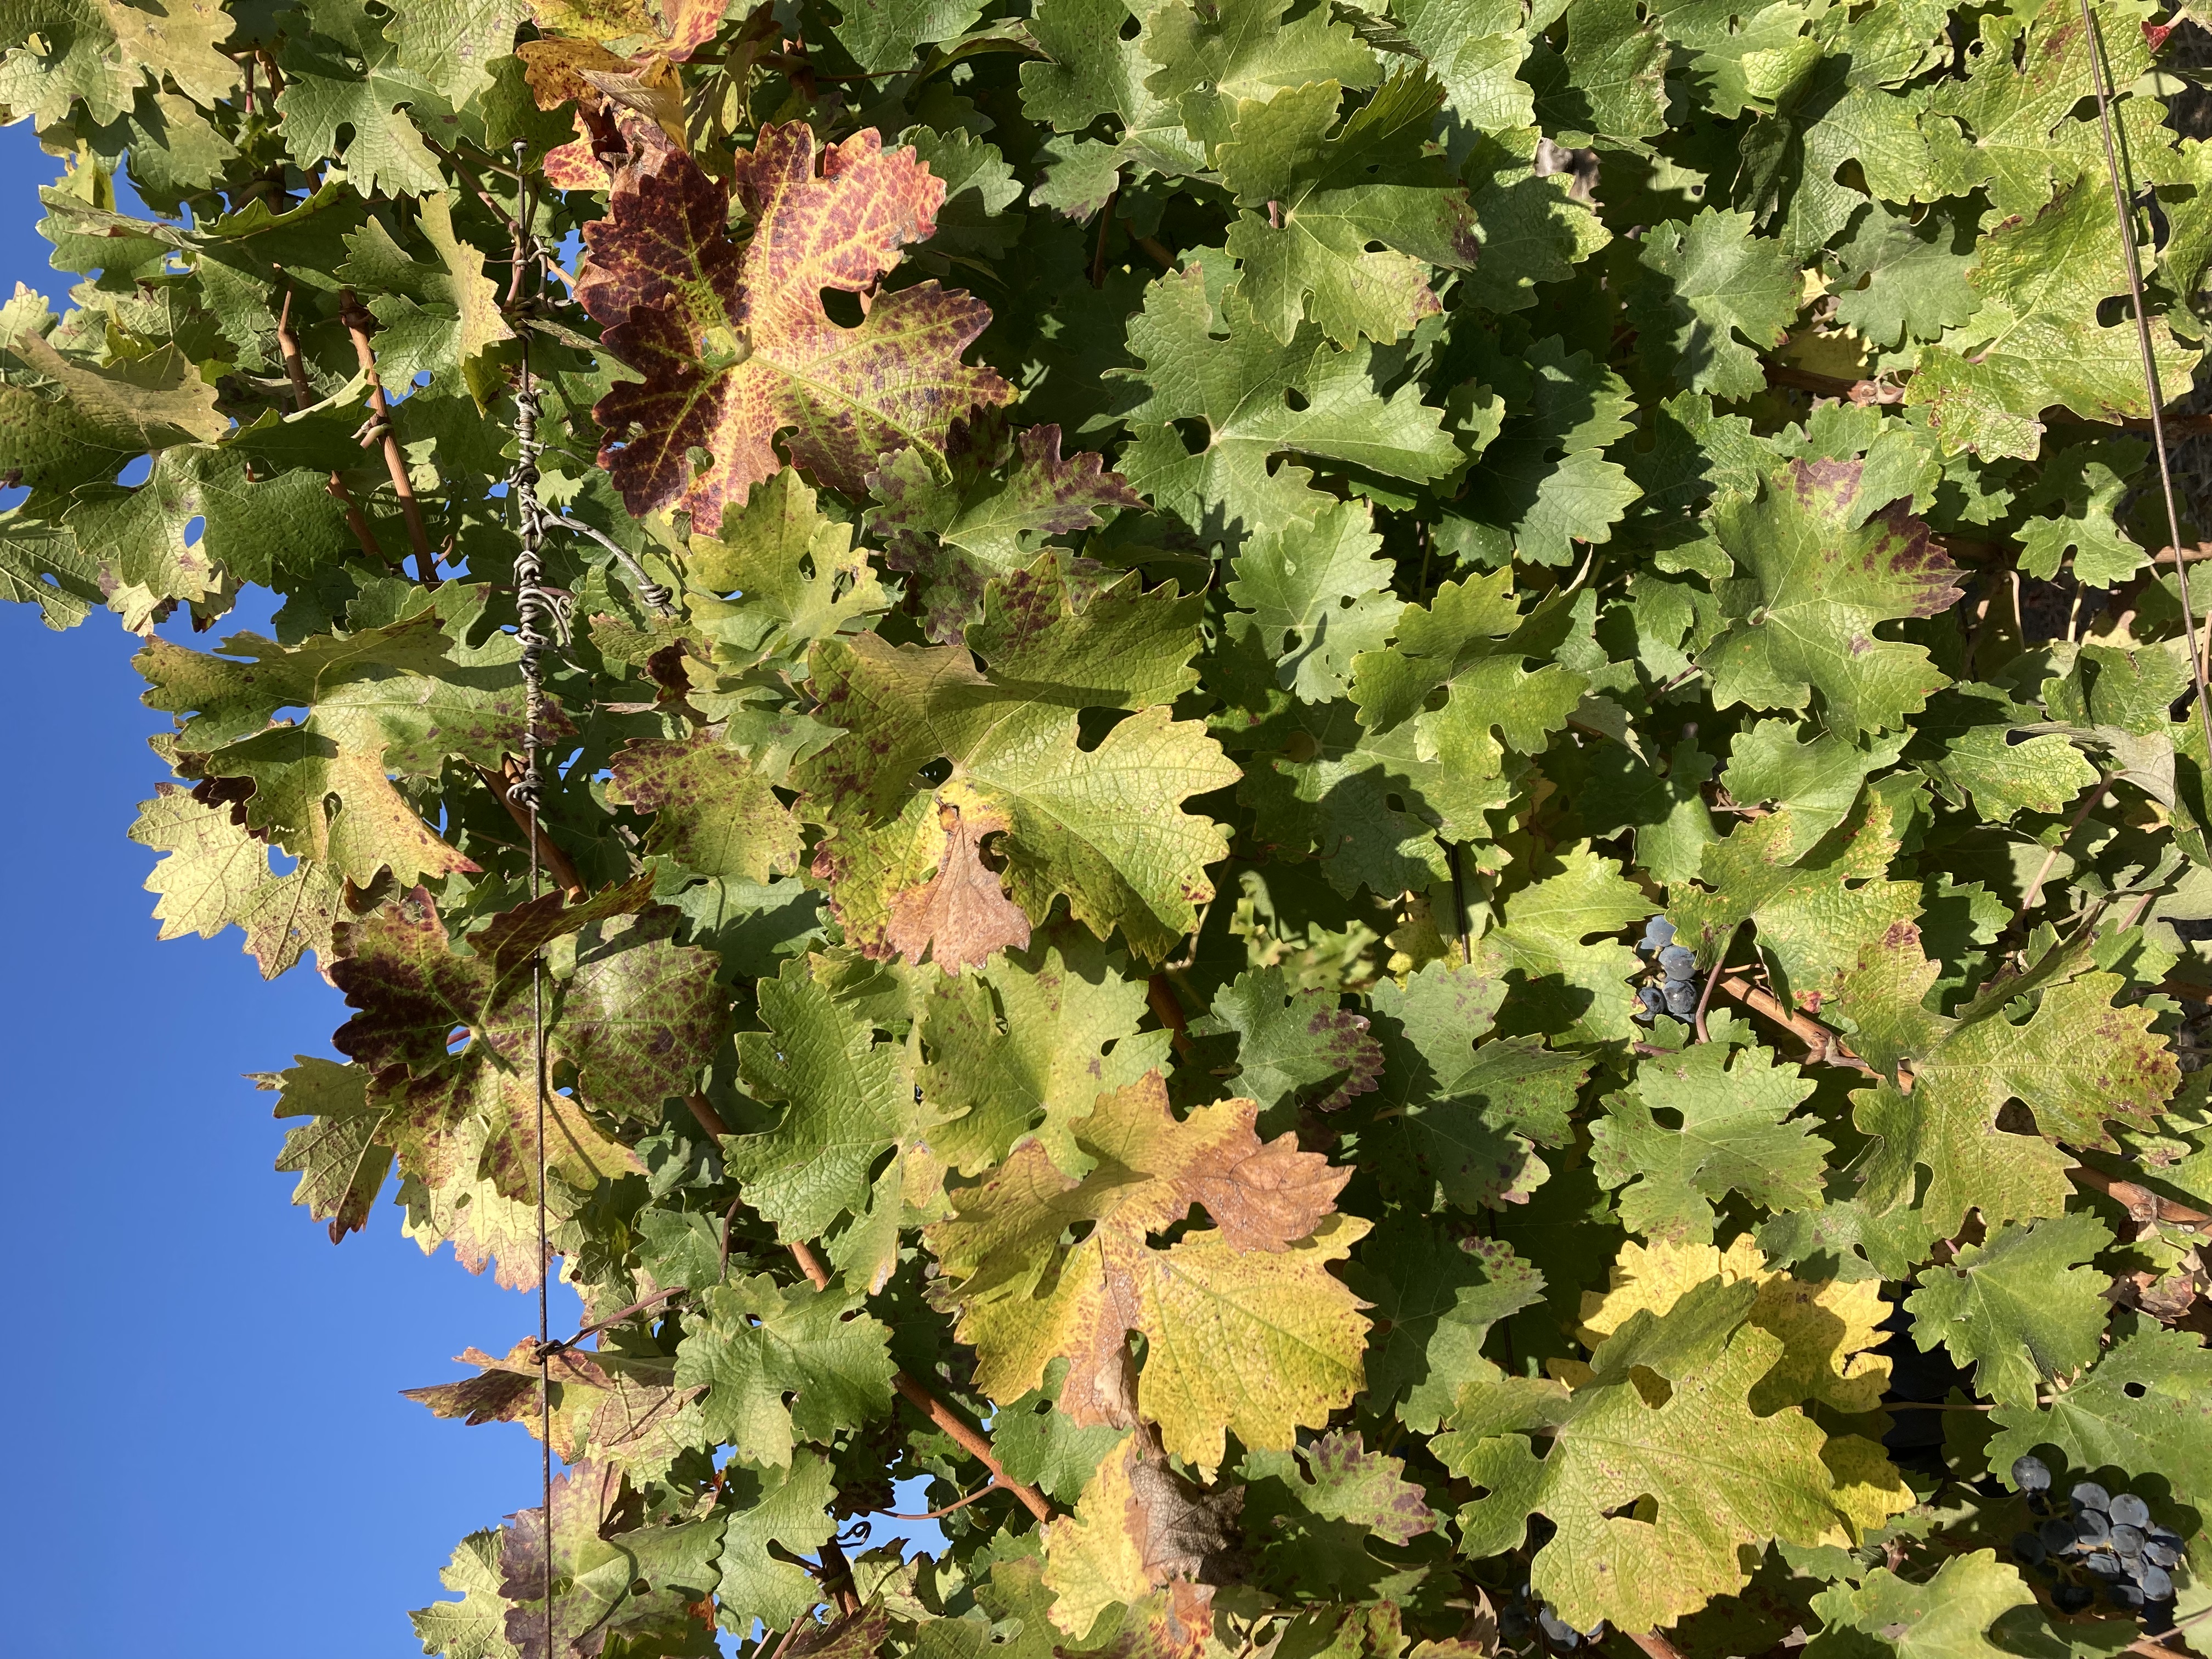
Label: Leafroll 3